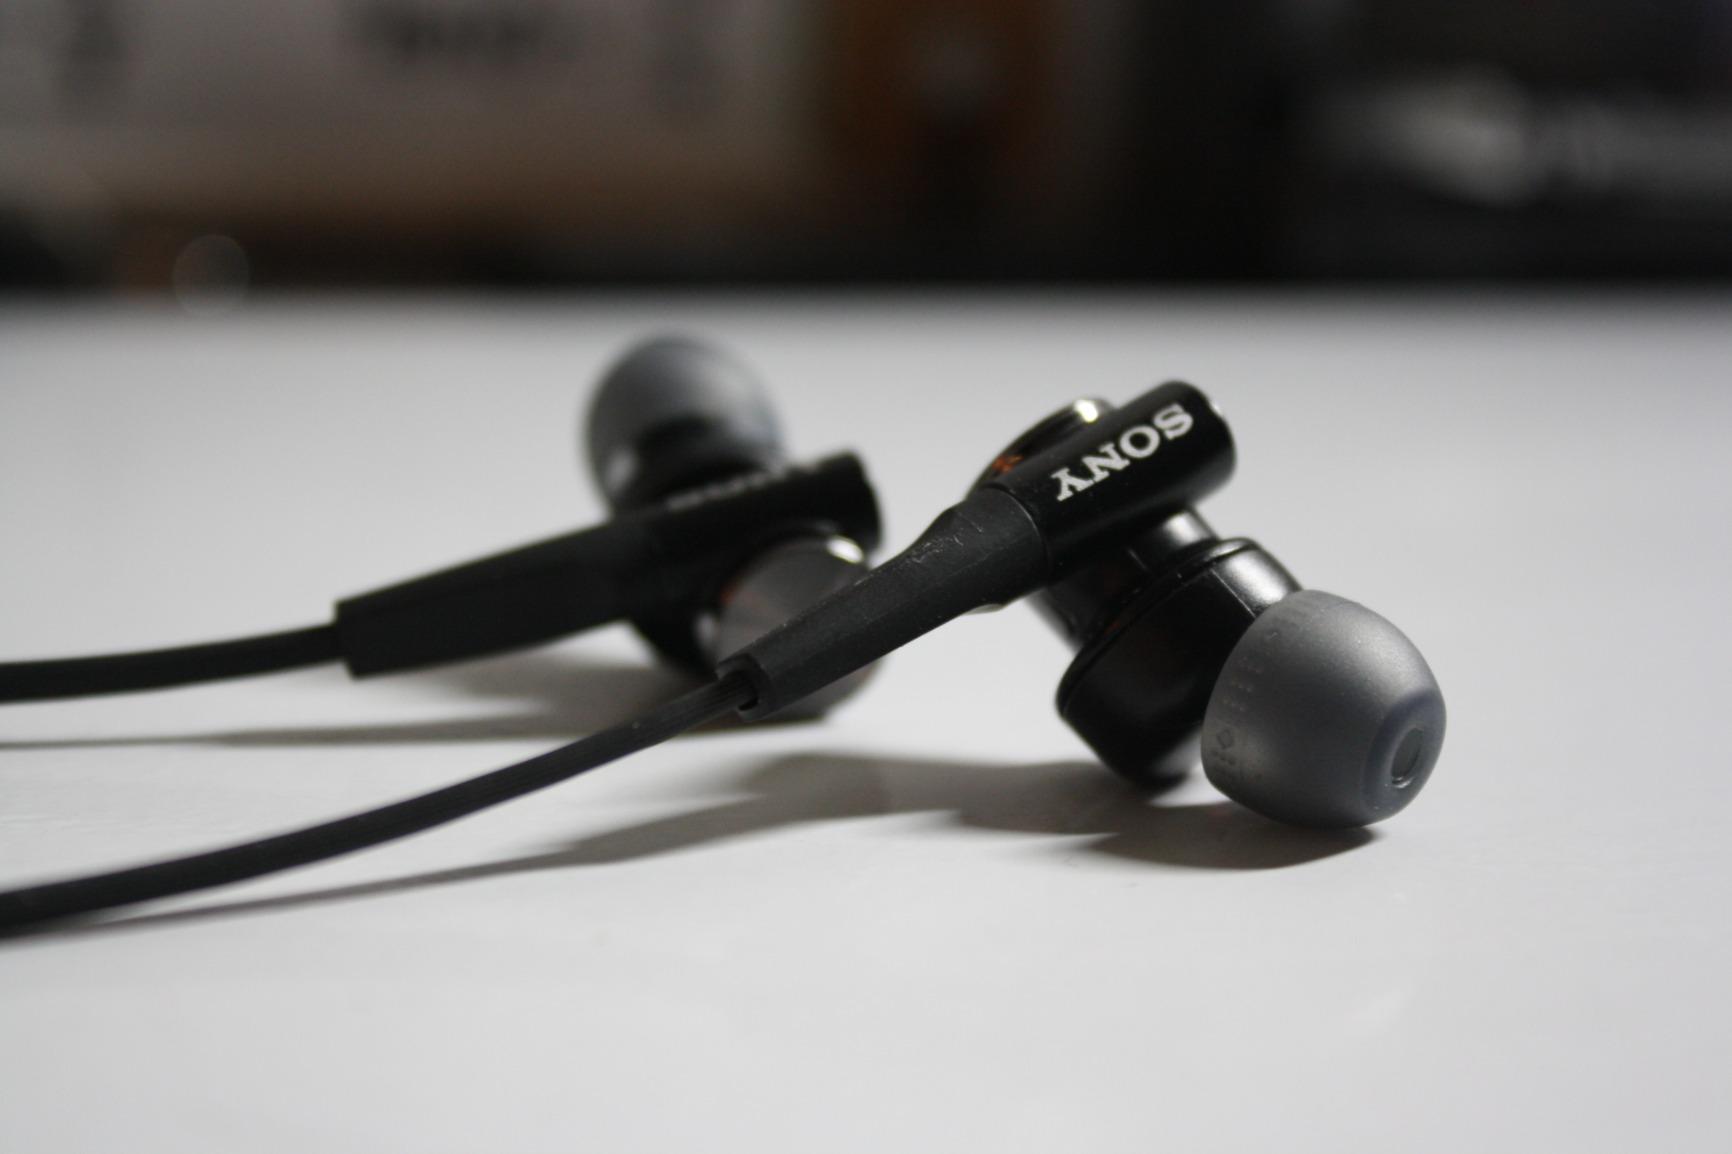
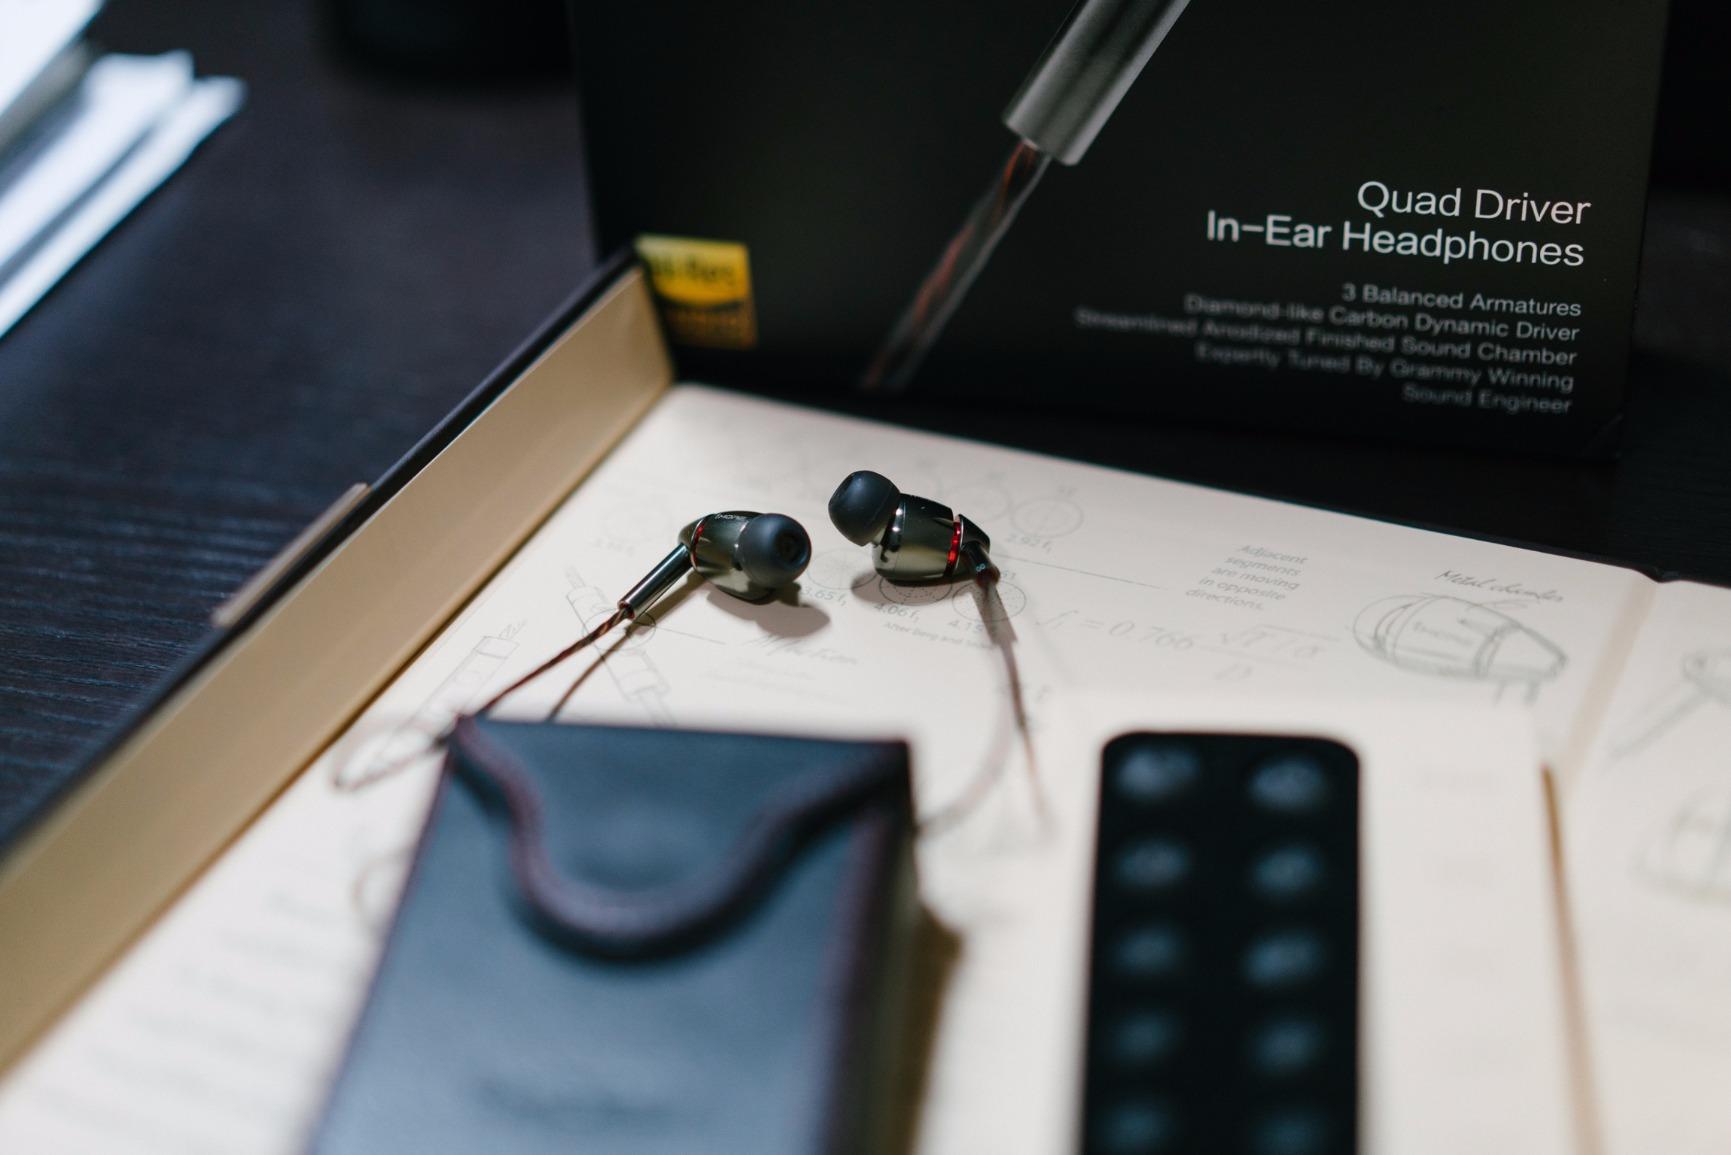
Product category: headphones
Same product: no